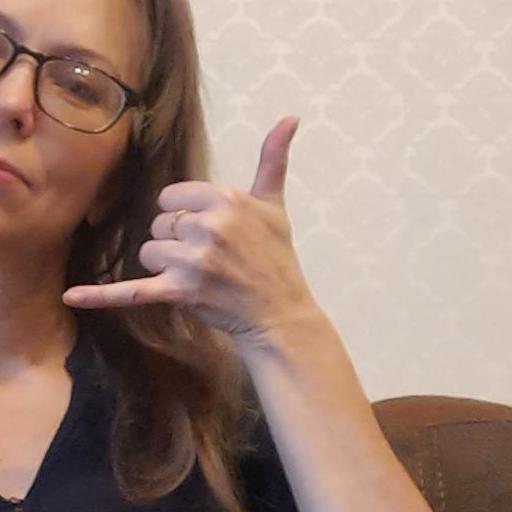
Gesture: call